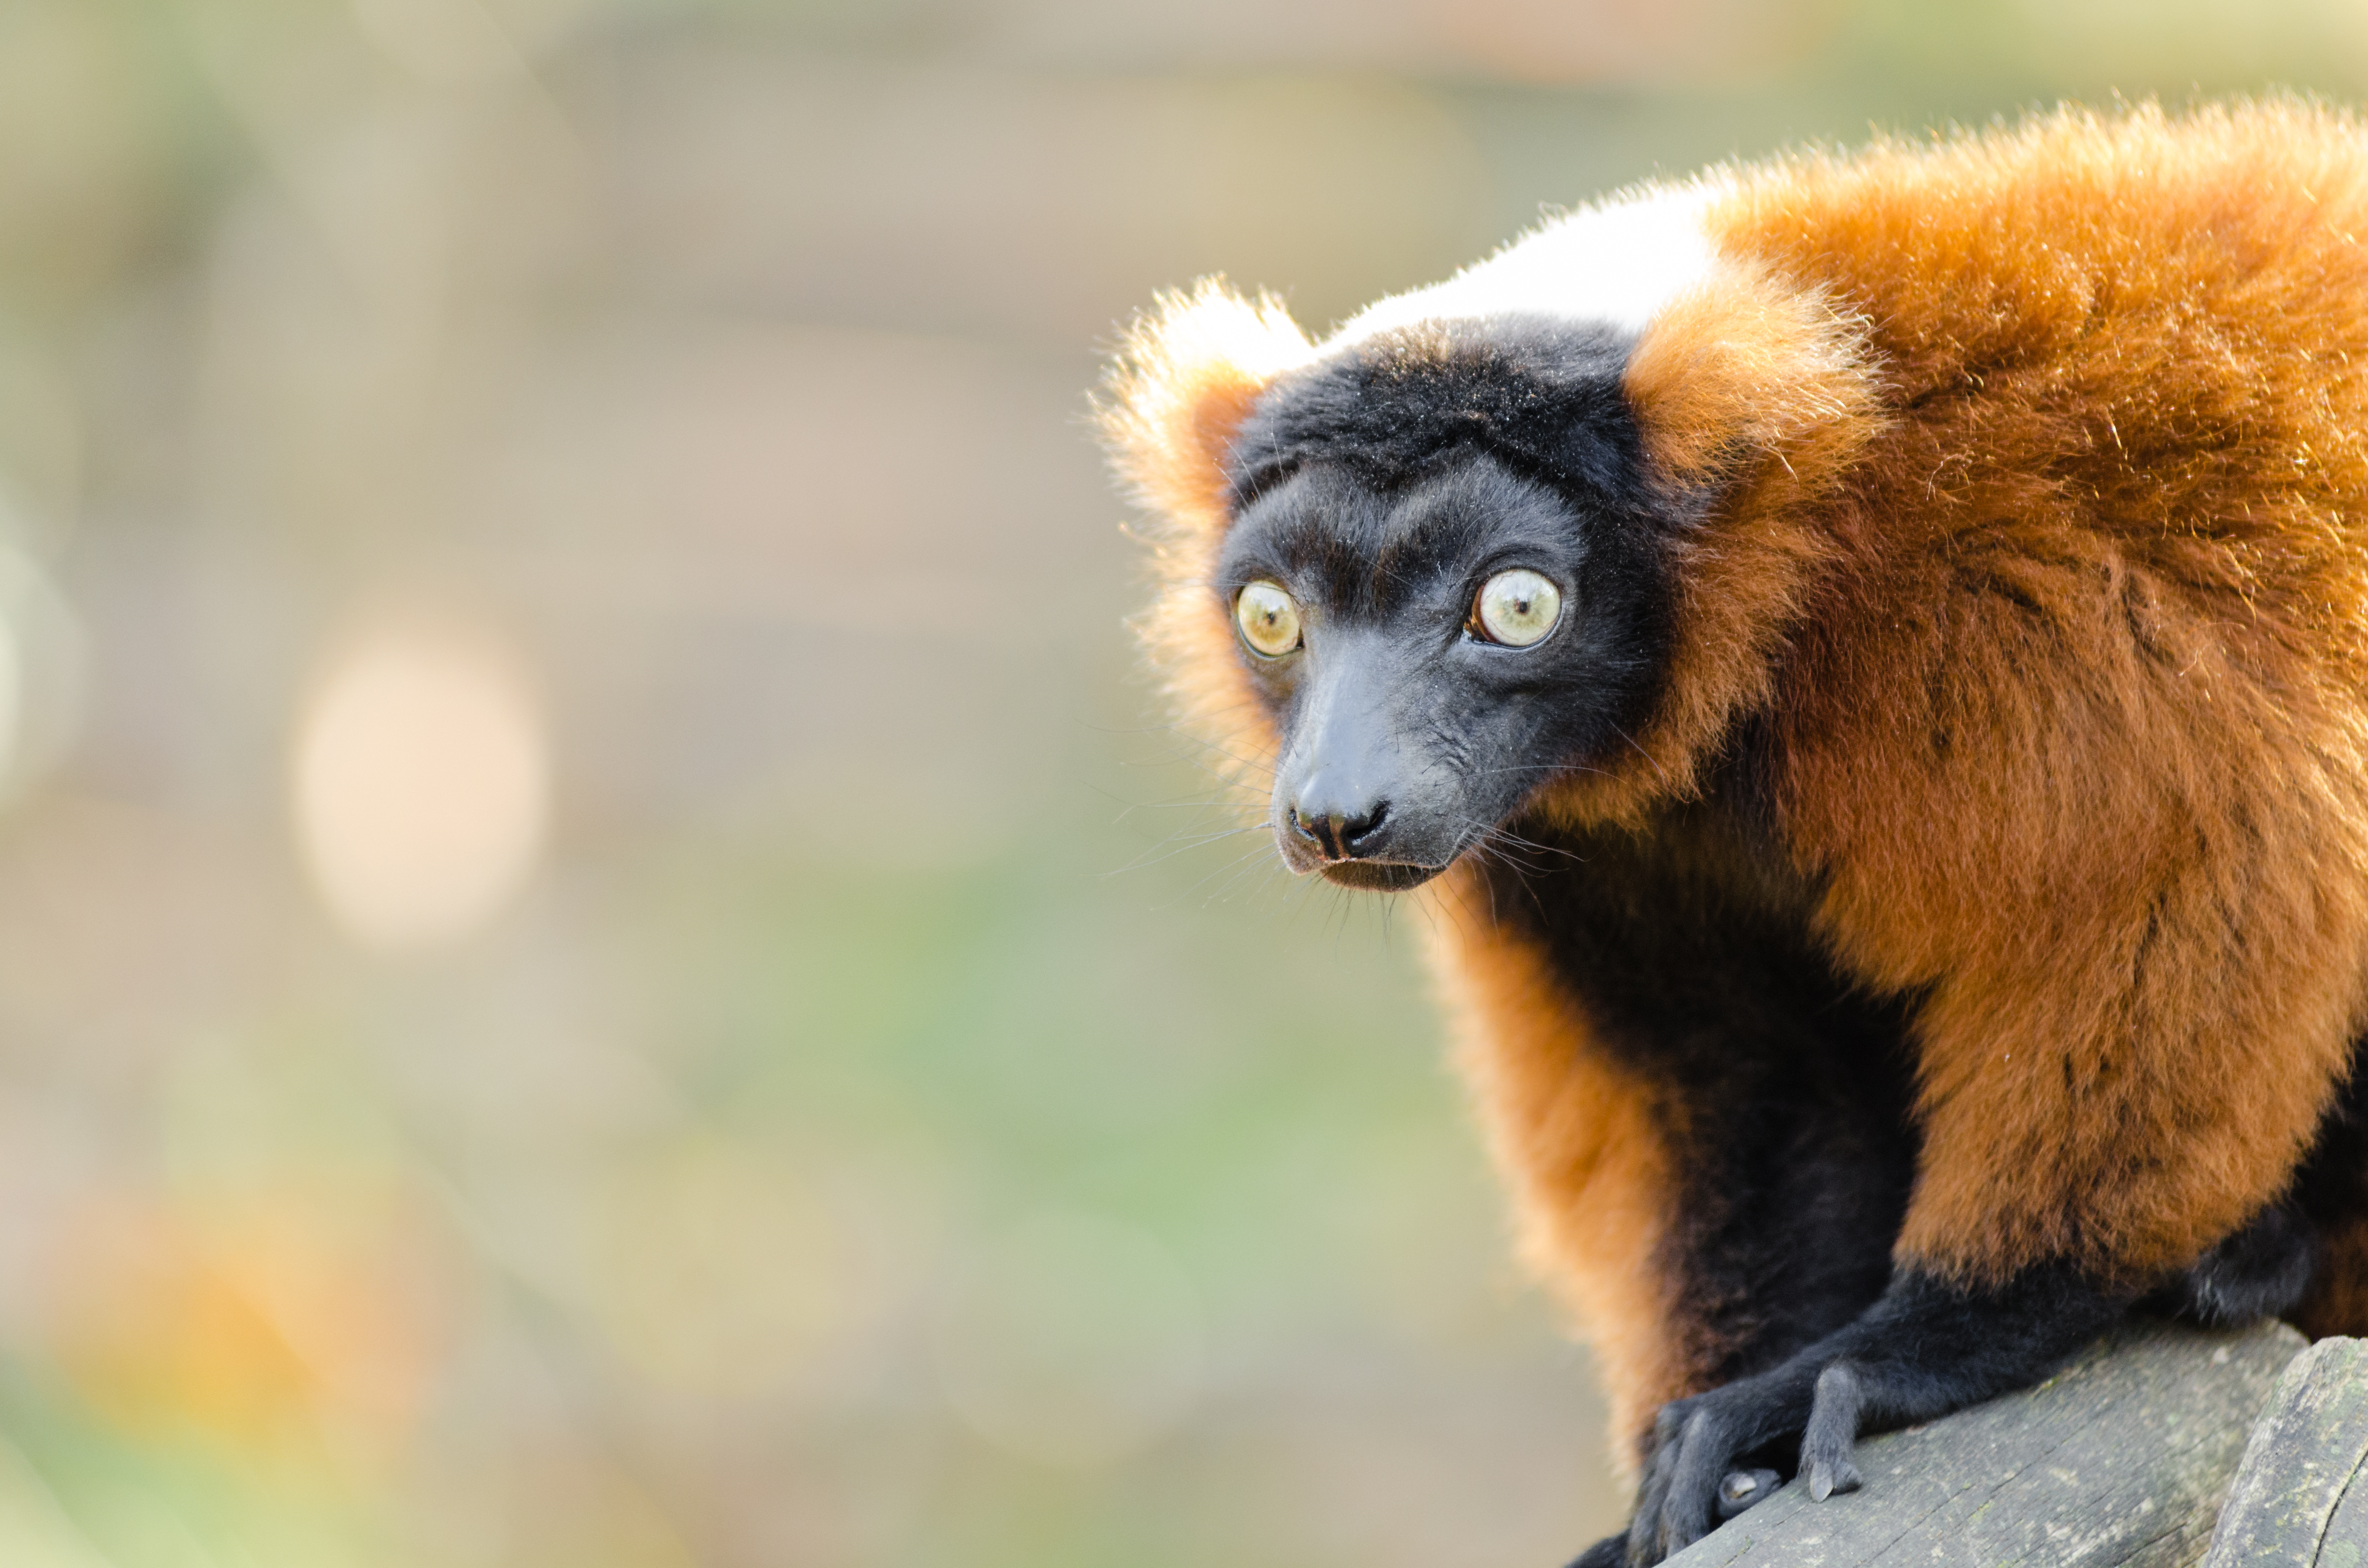
bokeh, feet, cute, wildlife, zoo, red, mammal, nikon, fauna, primate, eyes, hands, madagascar, vertebrate, zoom, germany, deutschland, augen, adorable, lemur, d7000, roter, niedlich, tierpark, hnde, fse, madagaskar, ruffed, vari, lemuren, gelsenkirchen, erlebniswelt, macaque, old world monkey, new world monkey